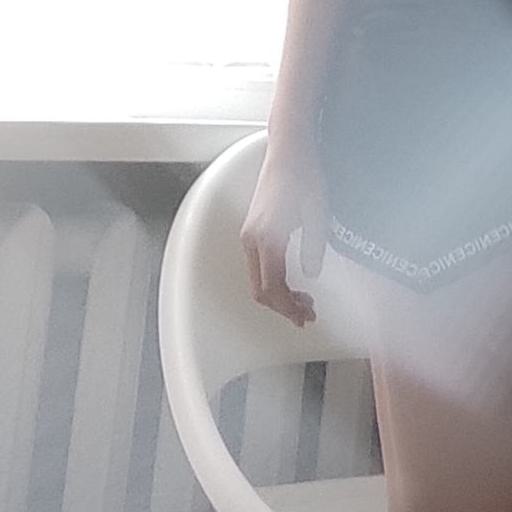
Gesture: no_gesture